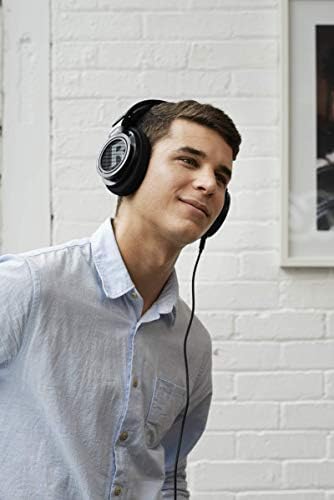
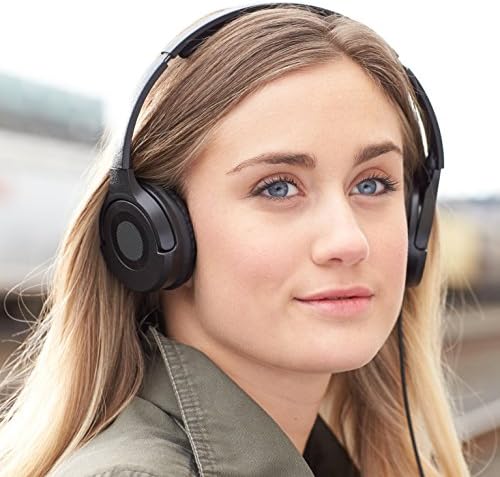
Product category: headphones
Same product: no